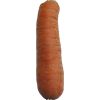
Label: carrot